Soft launch (missile)

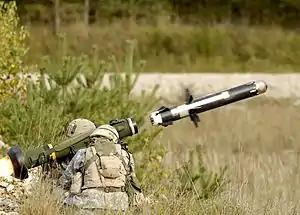
A soft launch using an FGM-148 Javelin anti-tank missile. While the ejection charge inside of the missile silo has been ignited, the main engine of the missile has not yet been ignited.

Soft launching is the method of launching a missile (such as an anti-tank guided missile) in such a way that the rocket motor ignites outside of the launch tube; the missile is ejected non-explosively. The objective is to minimize the risk of damage to the launcher by maintaining a safe distance. This is in contrast with hard launching, where the missile's rocket engine is ignited while still inside the launch assembly or tube, which generates a backblast area.